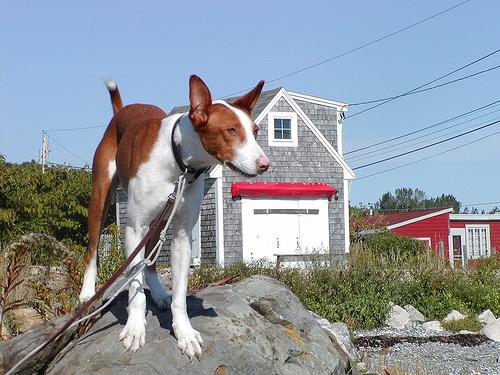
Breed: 210-n000006-Ibizan_hound